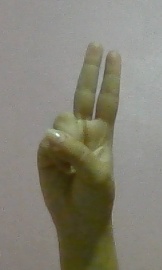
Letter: taa